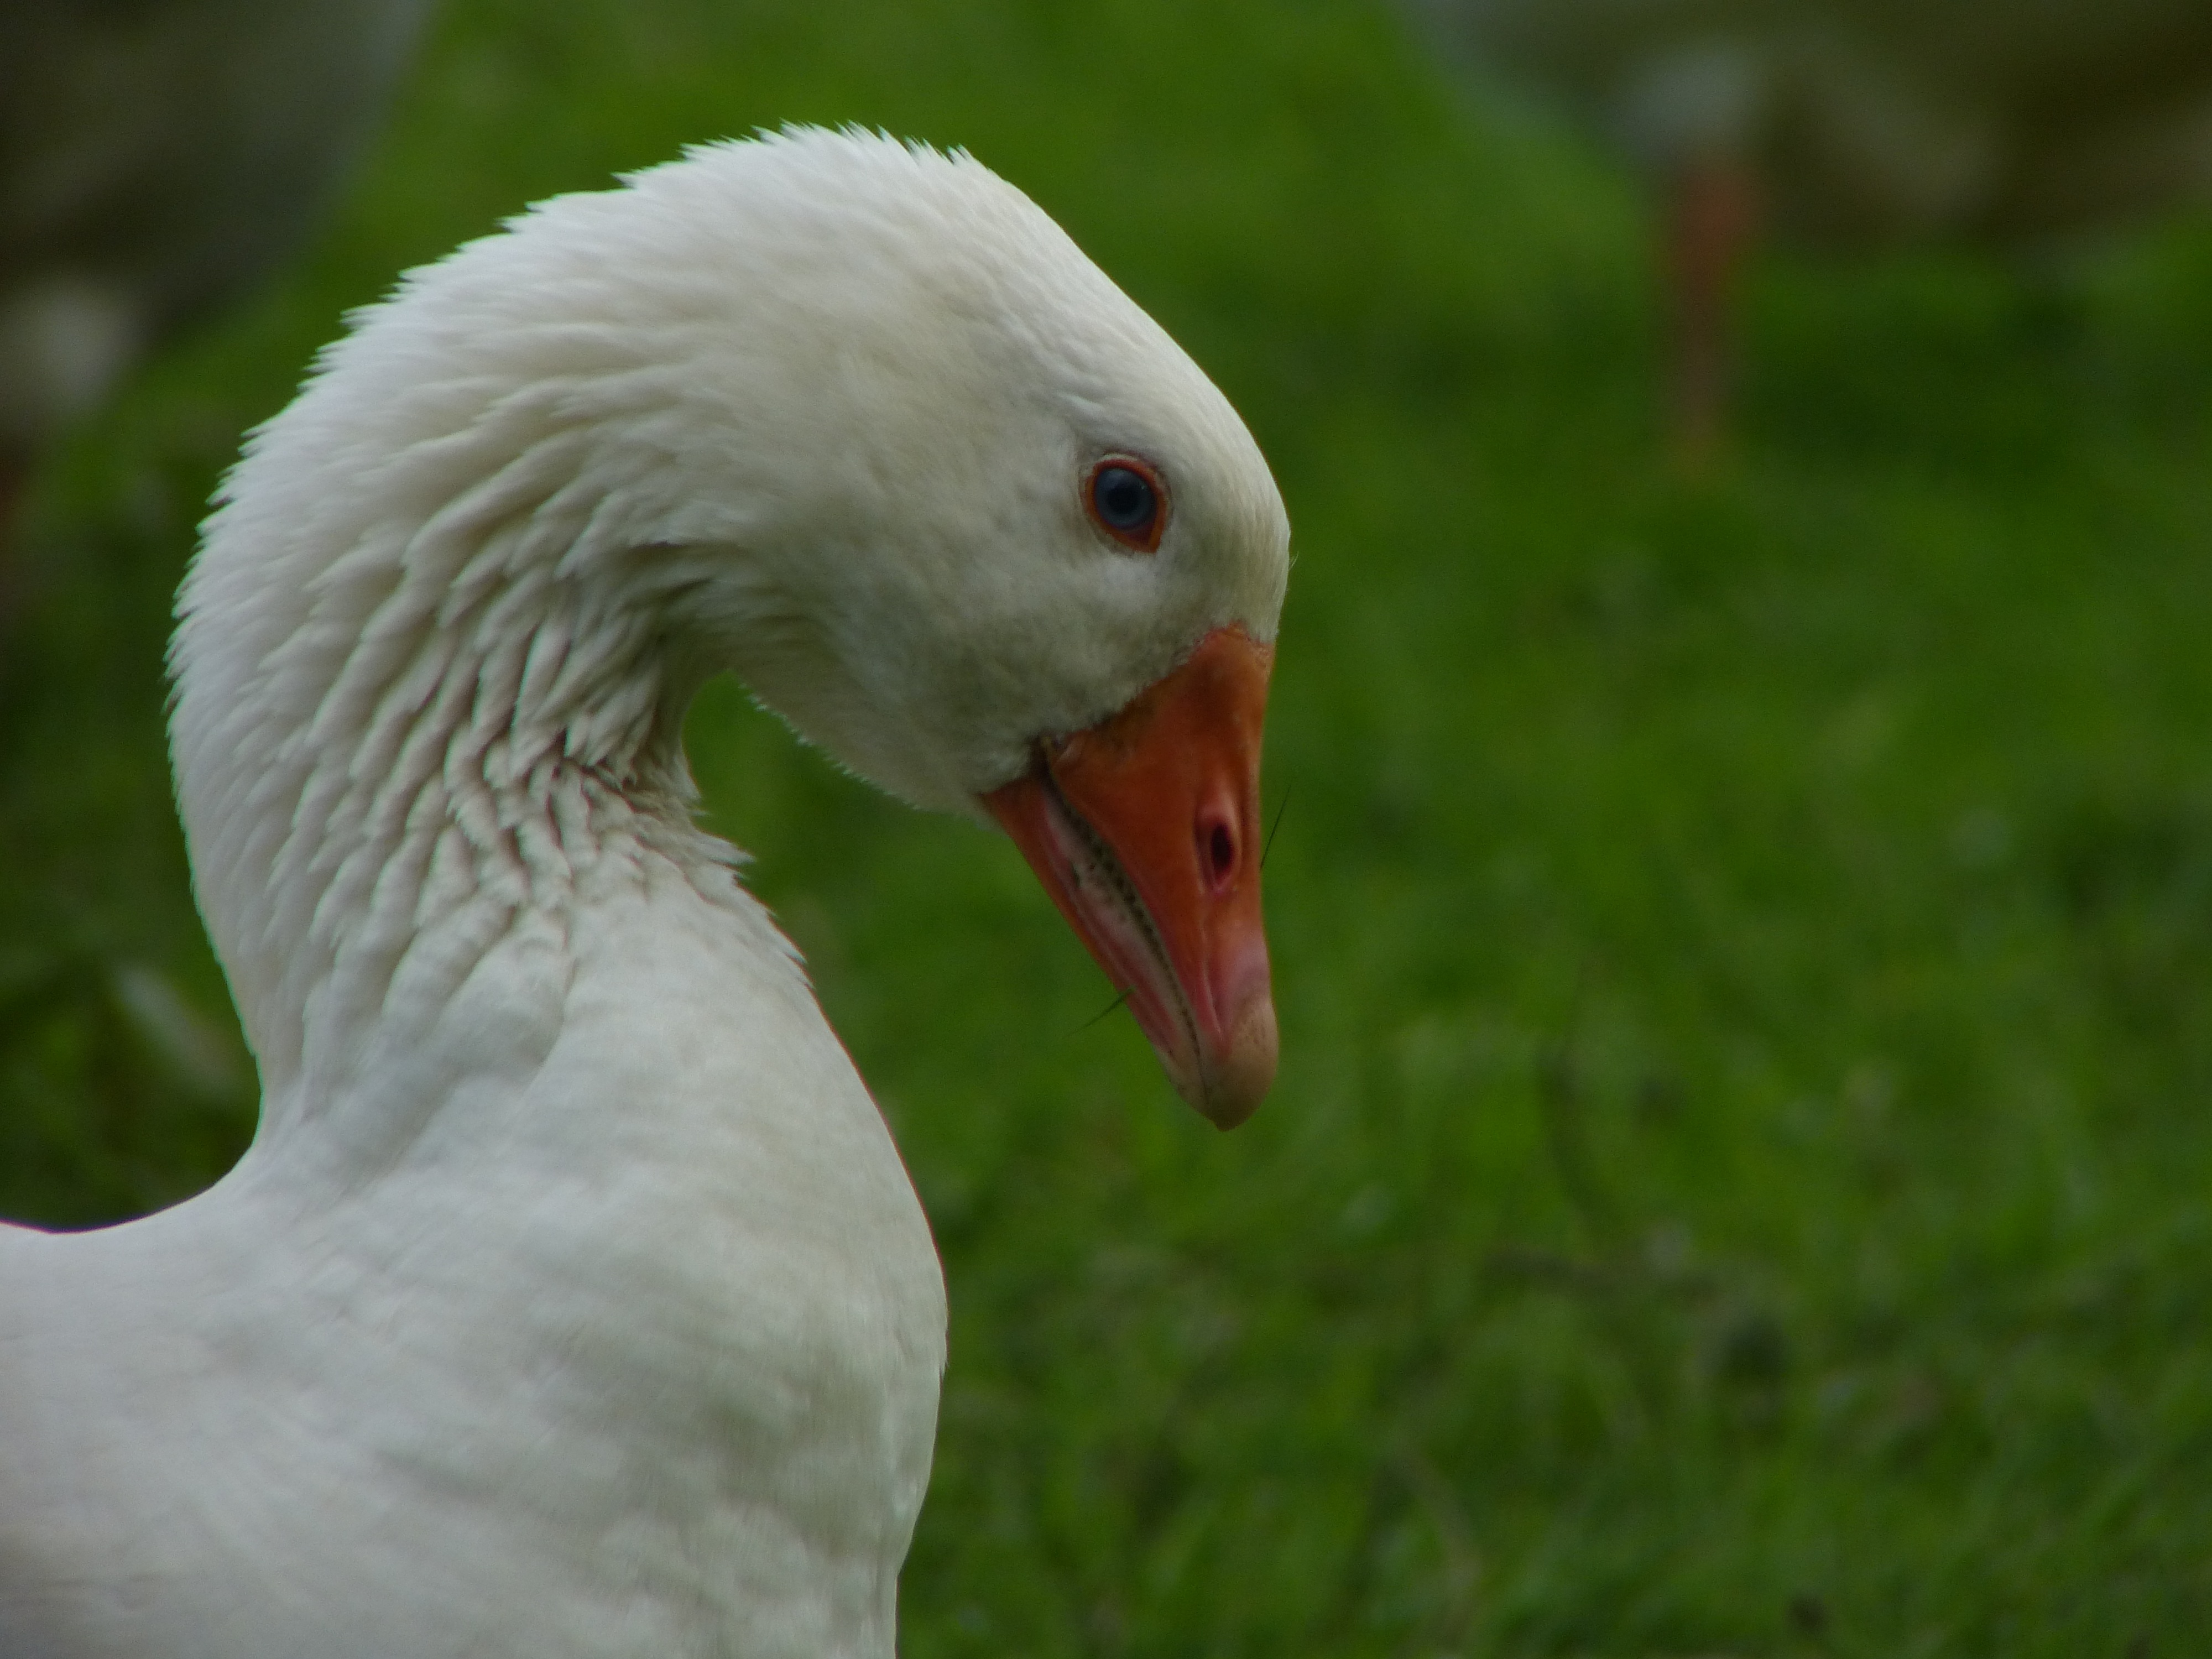
nature, bird, wing, wildlife, green, beak, feather, fauna, close up, swan, duck, neck, goose, vertebrate, waterfowl, water bird, ducks geese and swans